Nans Ducuing

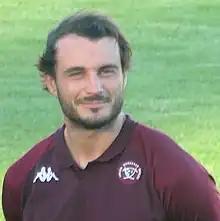
Ducuing with Bordeaux Bègles in 2022

Nans Ducuing (born 6 November 1991) is a French rugby union full-back and he currently plays for Bordeaux Bègles and the France national team.